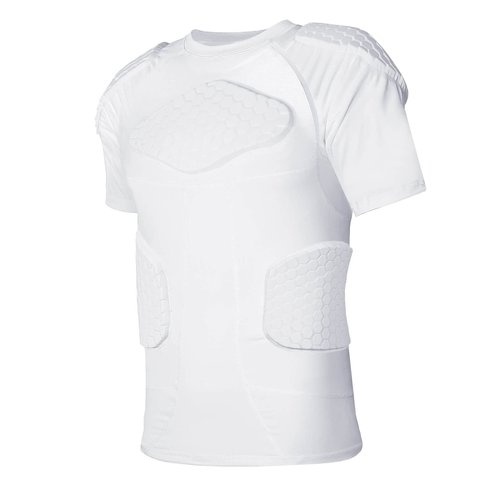
TUOY Men's Padded Compression Shirt Protective Shirt Rib Chest Protector for Football Paintball Baseball White
Brand: TUOY Color: White Features: Moisture wicking, cool and breathable. High elasticity offers better mobility and safety. 10mm professional foam padding, 6 pads protective shirt. Fit Chest Size: S=28-31". M=31-35". L=35-40". XL=40-44". XXL=44-48". 3X-Large=48-52". We're kindly inform you to make sure to measure your chest circumference before ordering. It's normal feeling tight on your first try, you'll feel better on next wears. Offer great support and protection on shoulders, lower back, chest and ribs. Perfect for football, lacrosse, basketball, baseball, hokey, rugby, paintball, snowboarding, skiing, soccer, cycling and all other contact sports. Pro Chest protector & rib protector shirt. Great for padded football shirt & paintball shirt & chest armor & baseball catcher chest protector! Package Dimensions: 9.4 x 8.0 x 3.5 inches Binding: Apparel
Brand: TUOY
Category: Sporting Goods > Athletics > American Football > American Football Protective Gear > American Football Rib Protection Shirts & Vests